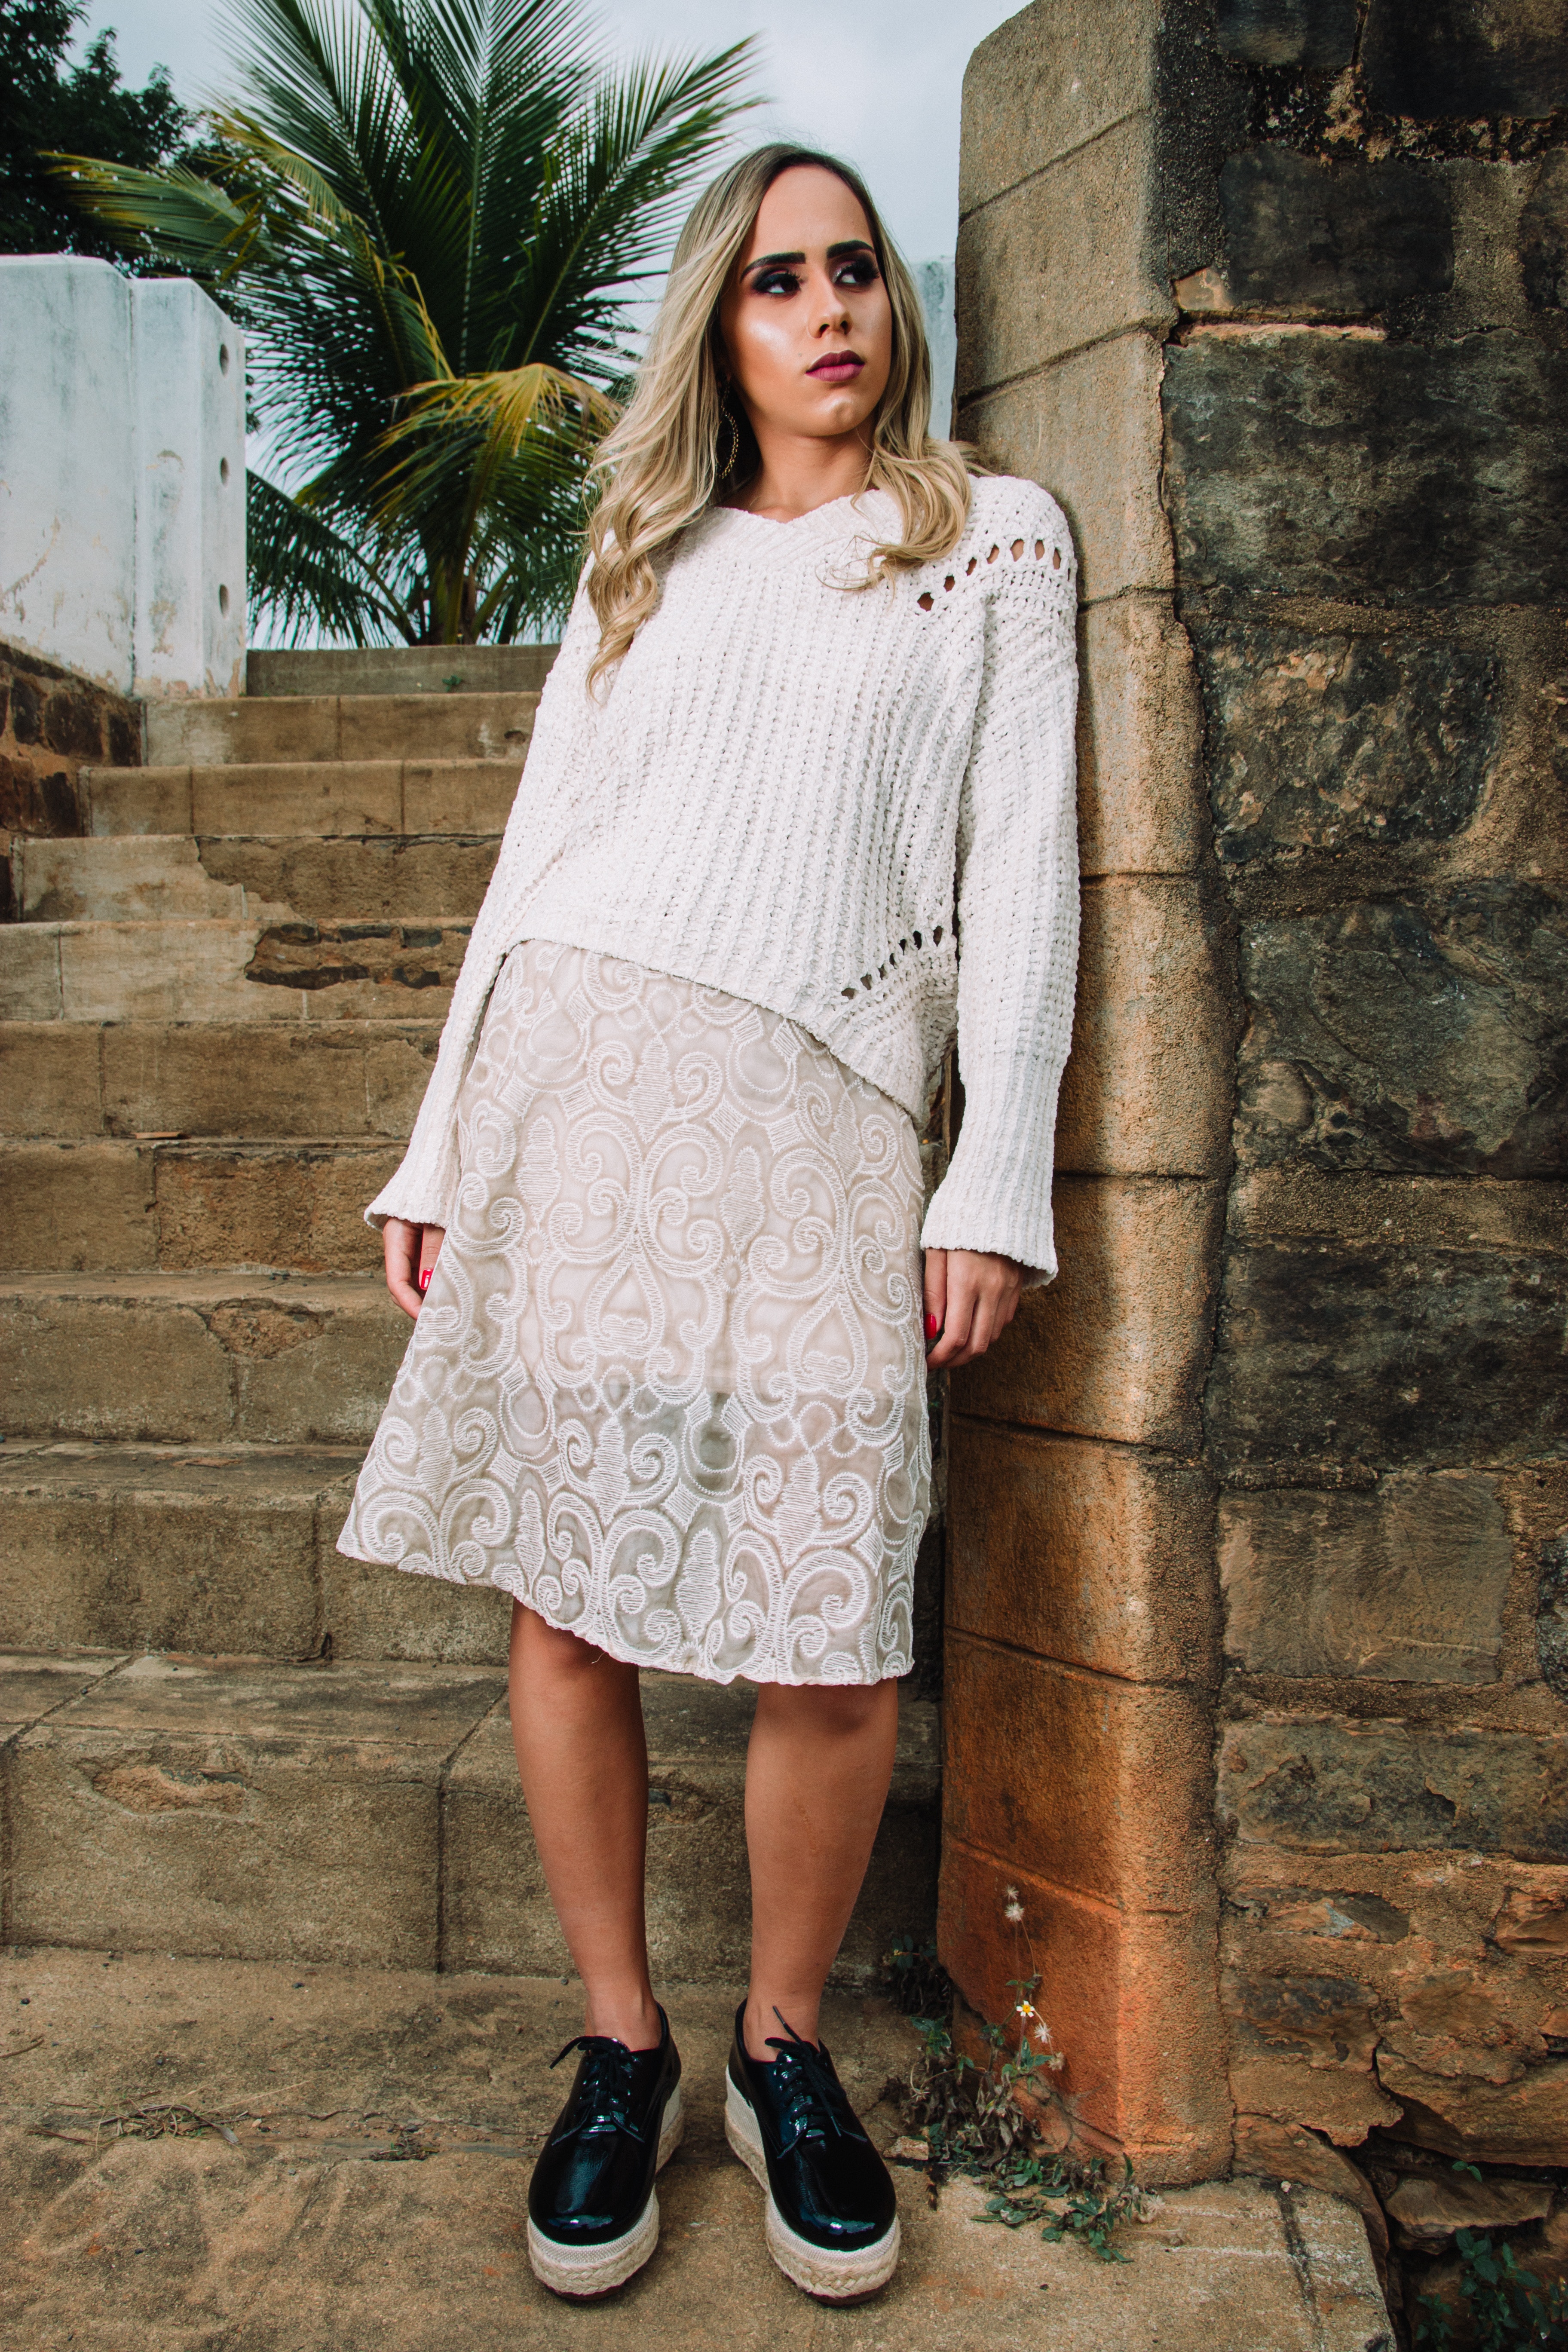
clothing, white, shoulder, fashion, fashion model, dress, street fashion, footwear, waist, blond, photo shoot, outerwear, shoe, t shirt, photography, beige, shorts, model, long hair, top, neck, sleeve, fashion design, style